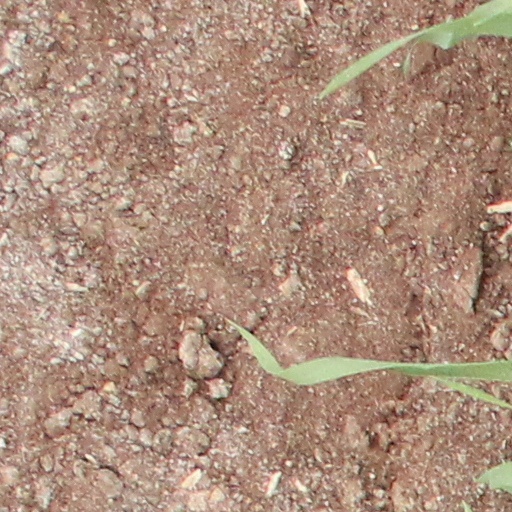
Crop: wheat